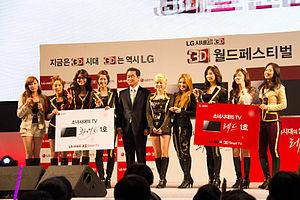
Girls' Generation est un girl group sud-coréen formé par SM Entertainment en 2007 et composé de neuf membres. Depuis 2012, il existe un sous-groupe constitué de Taeyeon, Tiffany et Seohyun : Girls' Generation-TTS. Et en 2018, un deuxième sous-groupe composé de Taeyeon, Sunny, Yuri, Hyoyeon et Yoona débute sous le nom de Girls' Generation-Oh!GG.